Ben Bartch

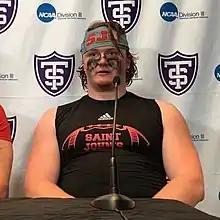
Bartch after the 2019 Johnnie-Tommie game

Ben Bartch (born July 22, 1998) is an American professional football guard for the San Francisco 49ers of the National Football League (NFL). He played college football for the Saint John's Johnnies and was selected in the fourth round of the 2020 NFL draft by the Jacksonville Jaguars.